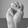
ASL letter: M